Henry Wallace Browning

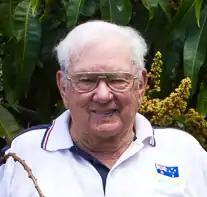
Wal Browning, 7 October 2013

Henry Wallace "Wal" Browning (born 9 May 1928) is an Australian lawn bowls sportsman. Wal holds the record for the "Oldest Outdoor Bowls IBD World Champion (Male)" with Guinness World Records. Wal retired from IBD lawn bowls in 2011.